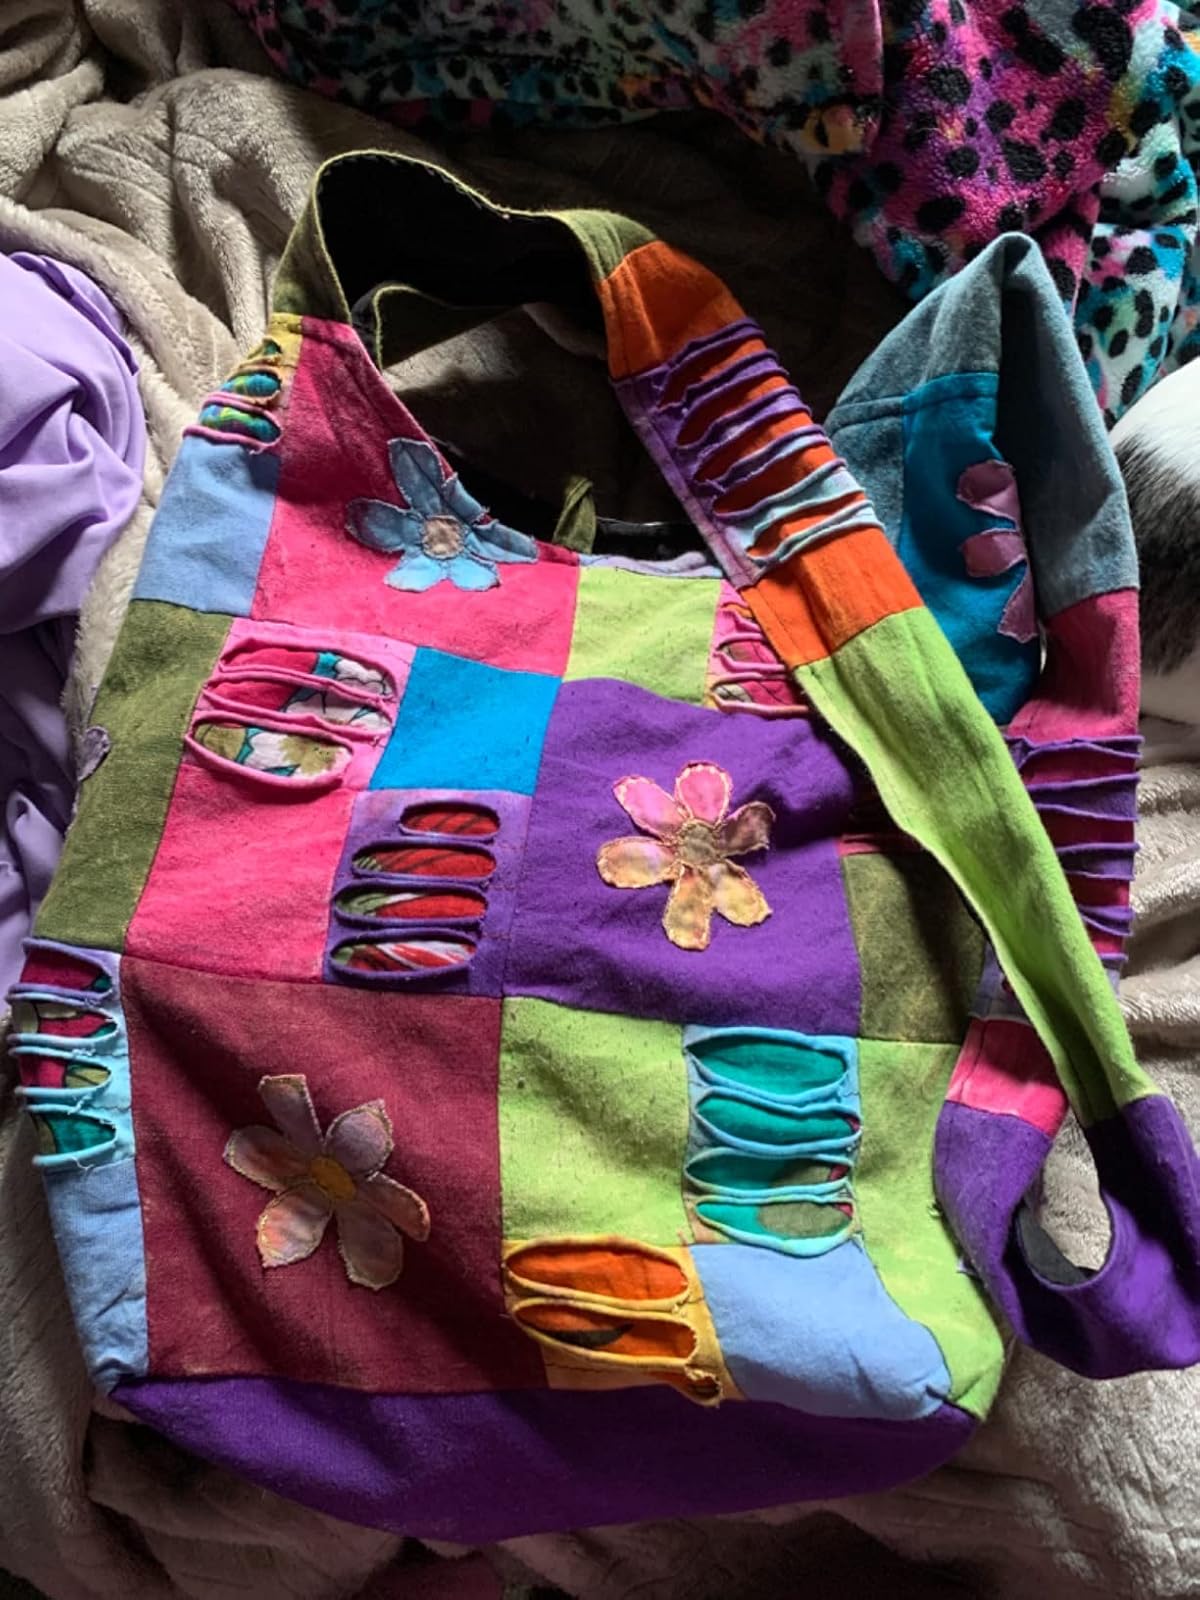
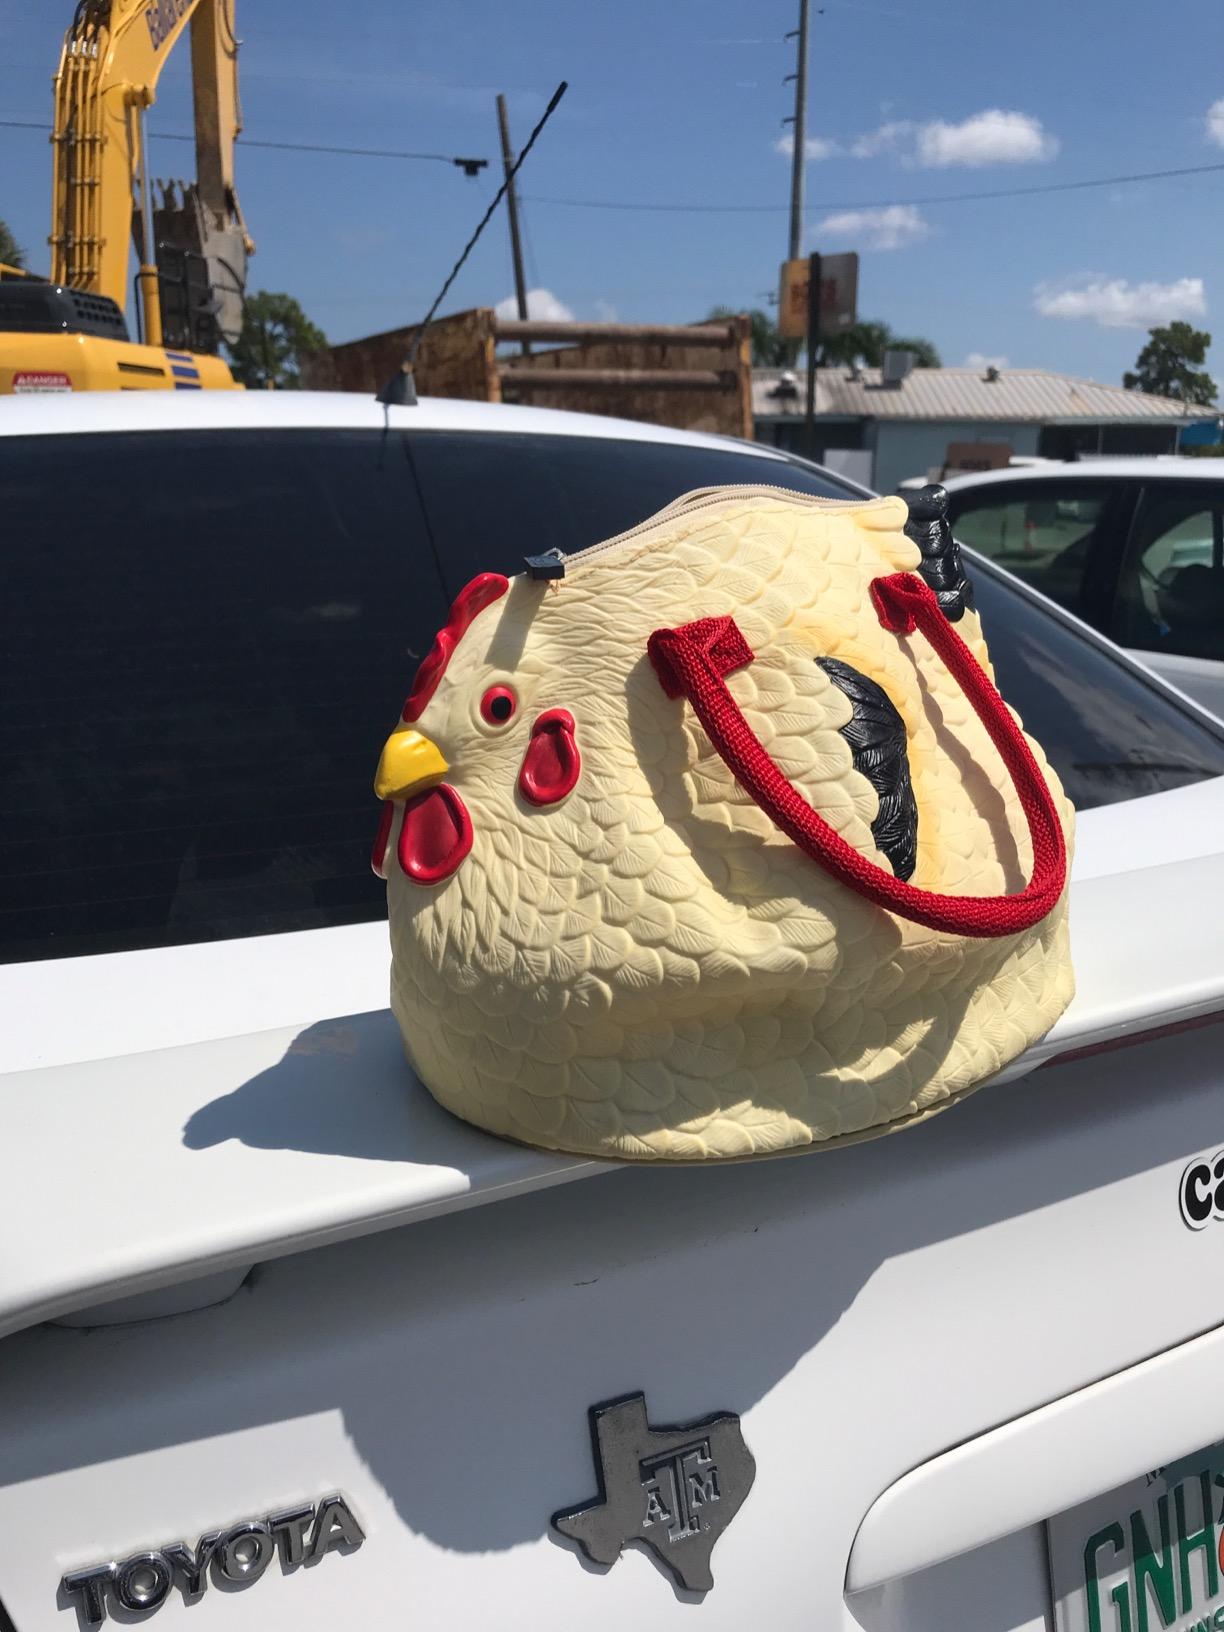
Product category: accessories_handbag
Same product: no